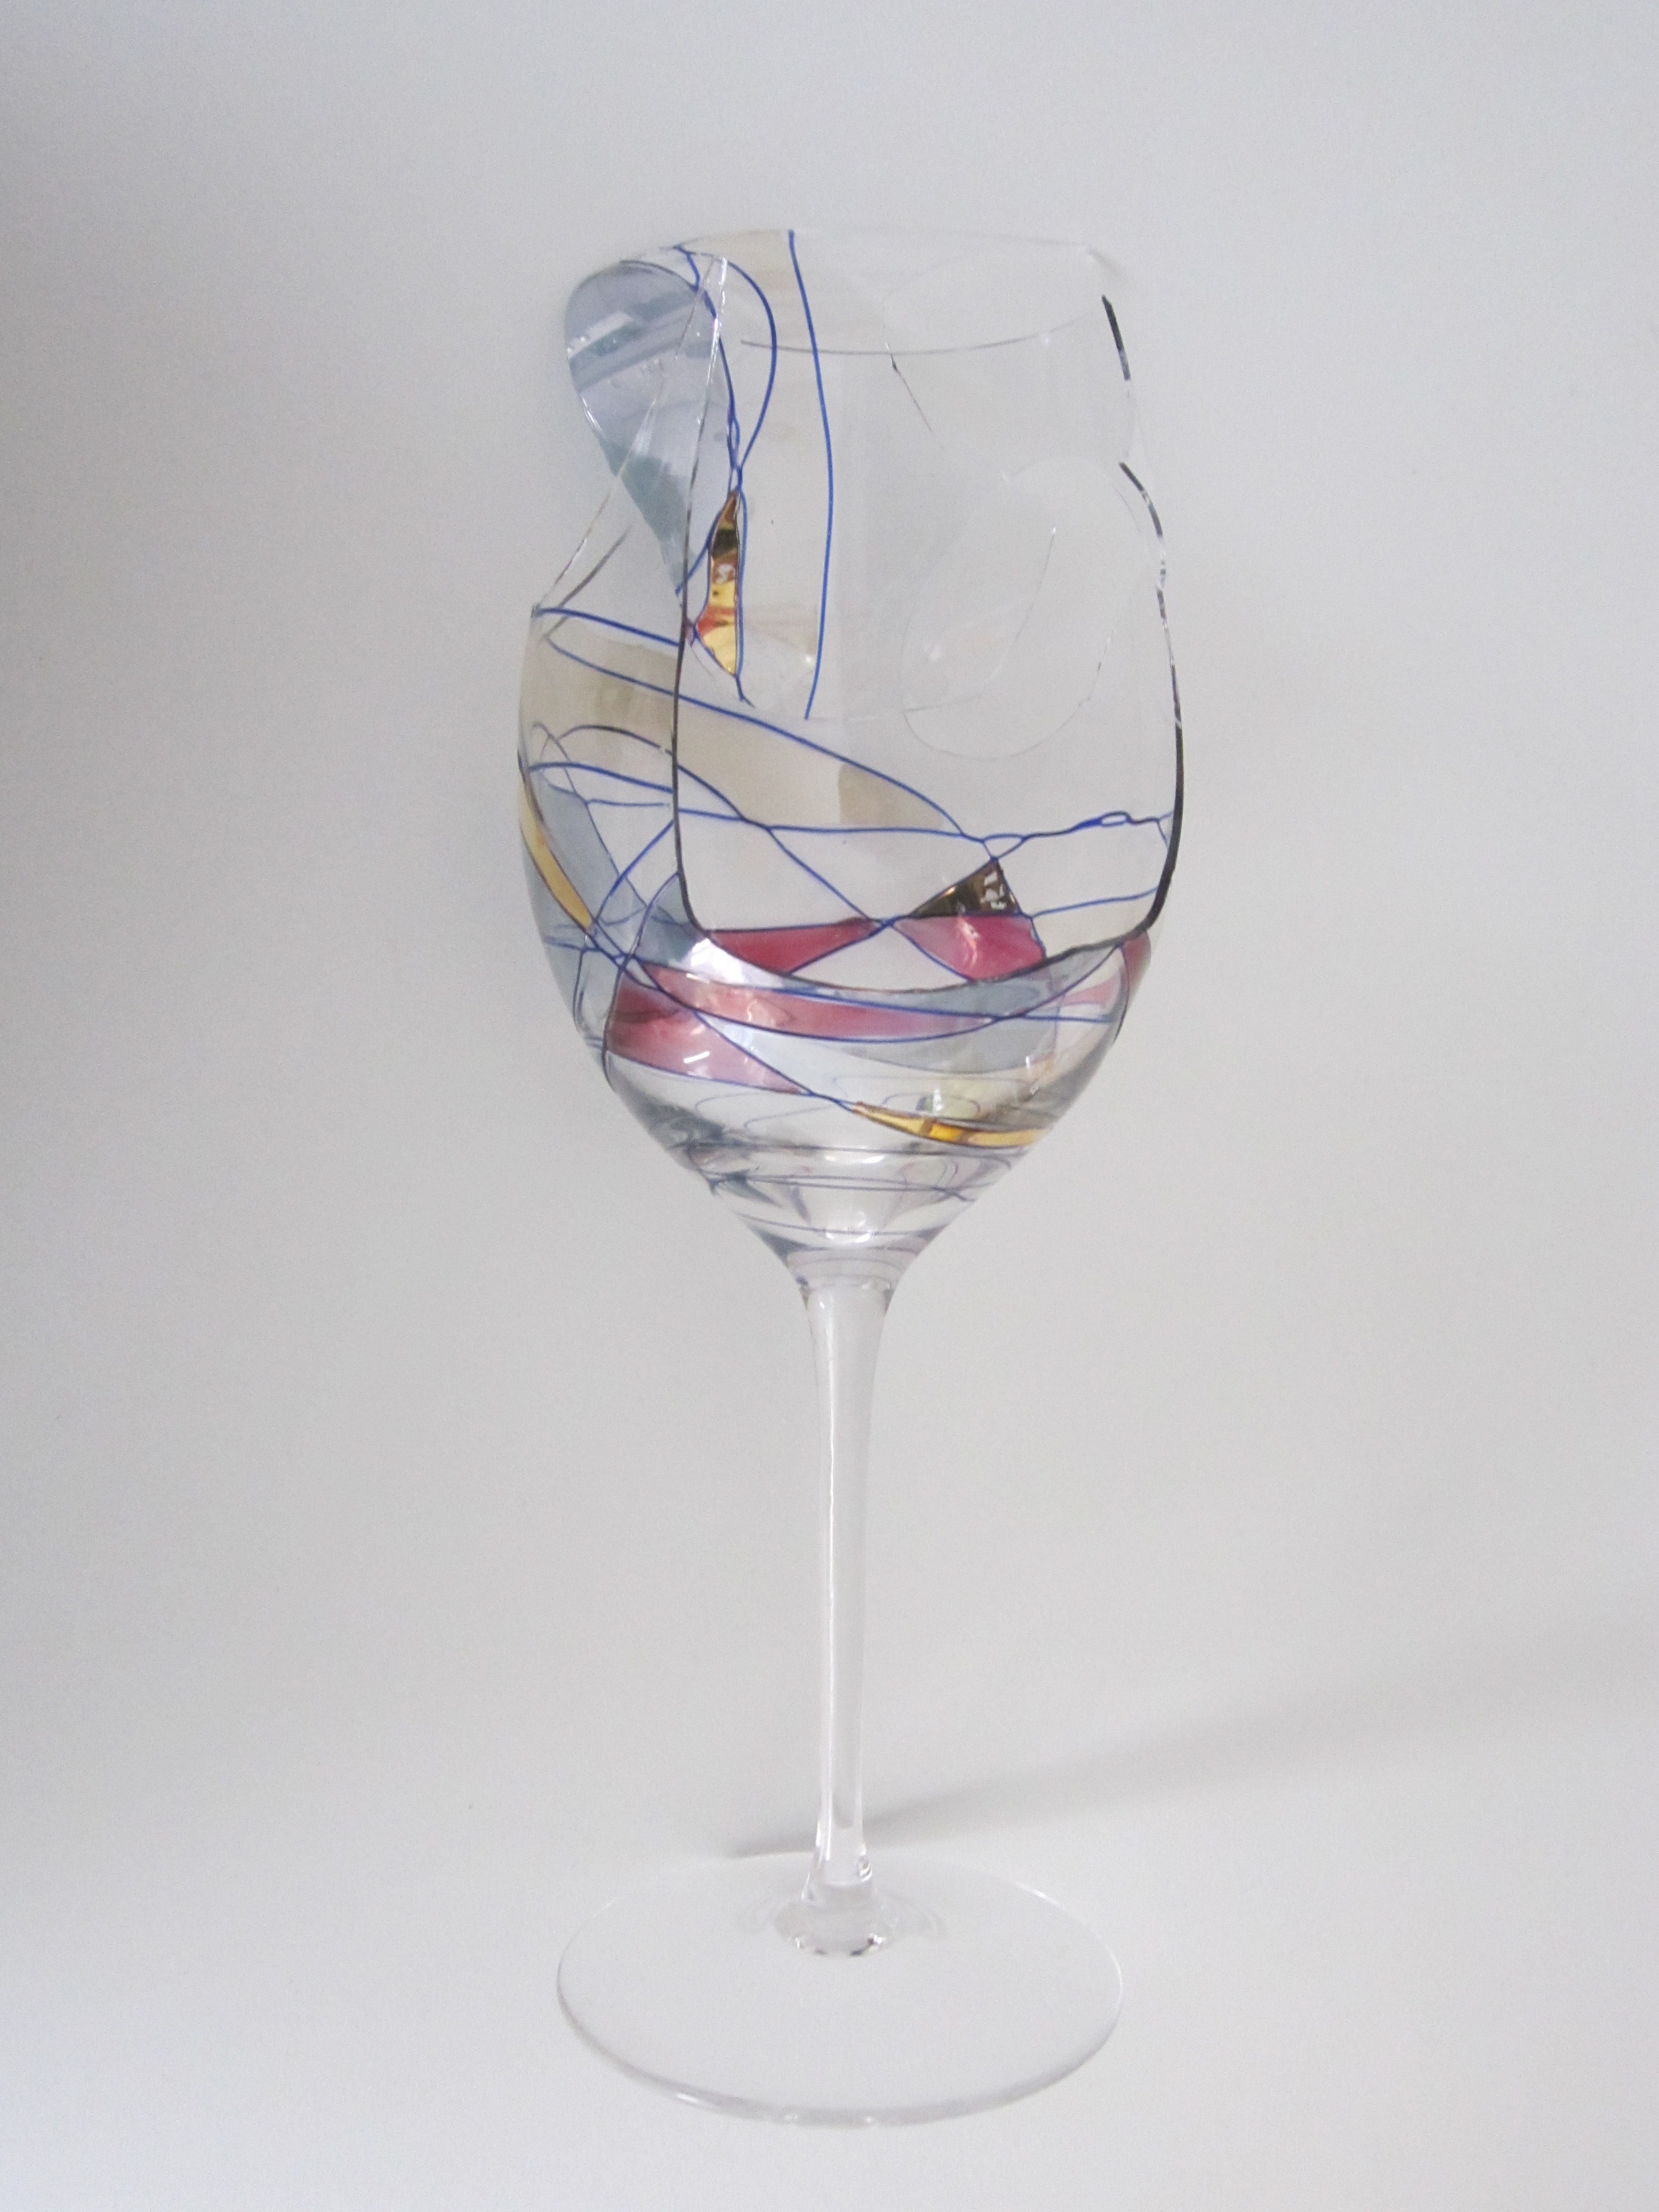
wine, glass, cup, drink, tableware, material, wine glass, stemware, drinkware, champagne stemware